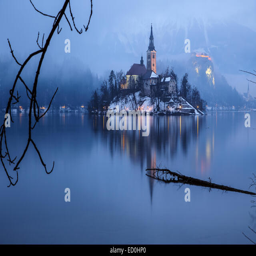
end of day at the lake bled in winter